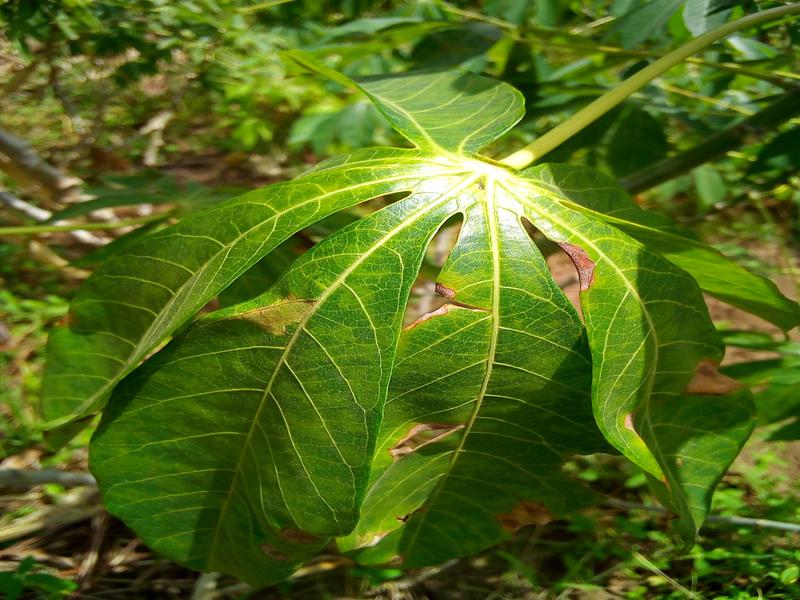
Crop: cassava
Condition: brown_streak_disease